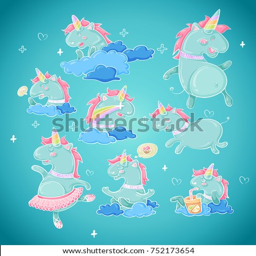
variants cute unicorn isolated on a blue background .